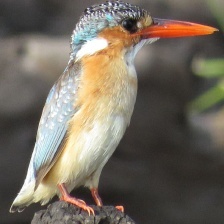
Species: MALACHITE KINGFISHER
Scientific name: CORYTHORNIS CRISTATUS